Johnny Cueto

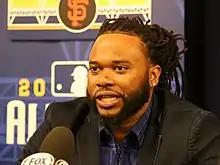

On July 26, 2015, Cueto was traded to the Kansas City Royals in exchange for Brandon Finnegan and minor leaguers John Lamb and Cody Reed.